Greatest Hits Radio Tayside & Fife

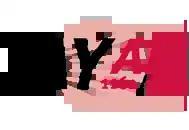
Tay AM logo used from 2010 to 2015.

Radio Tay commenced broadcasting on 17 October 1980, in Dundee and 14 November 1980 in Perth with Gerry Quinn presenting the first show from the studios. In early years, the station broadcast only from 6am-8pm daily.